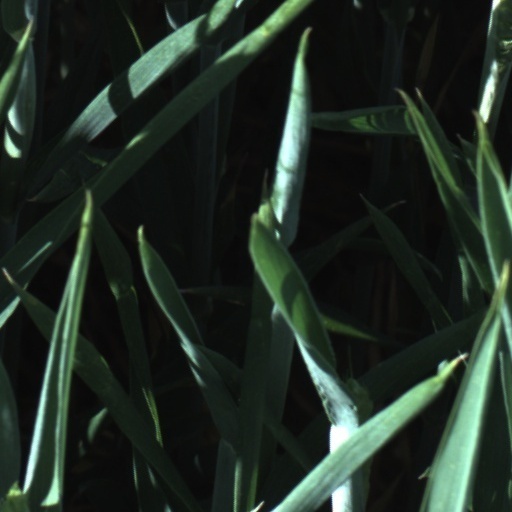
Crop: wheat